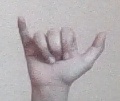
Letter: ya